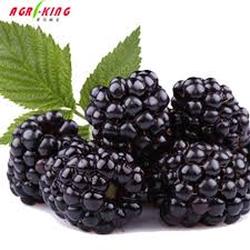
Label: Blackberry